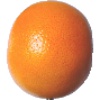
Label: Grapefruit Pink 1